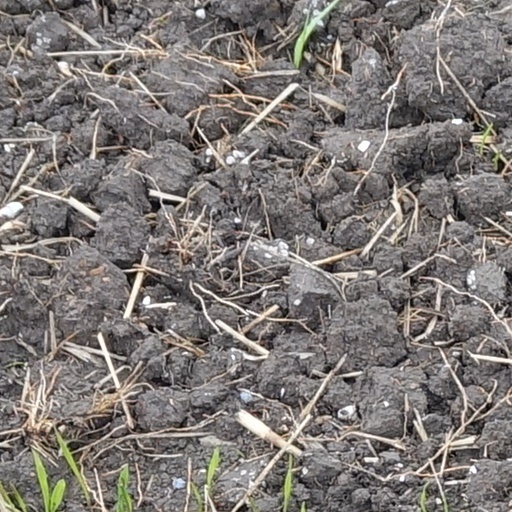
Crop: wheat